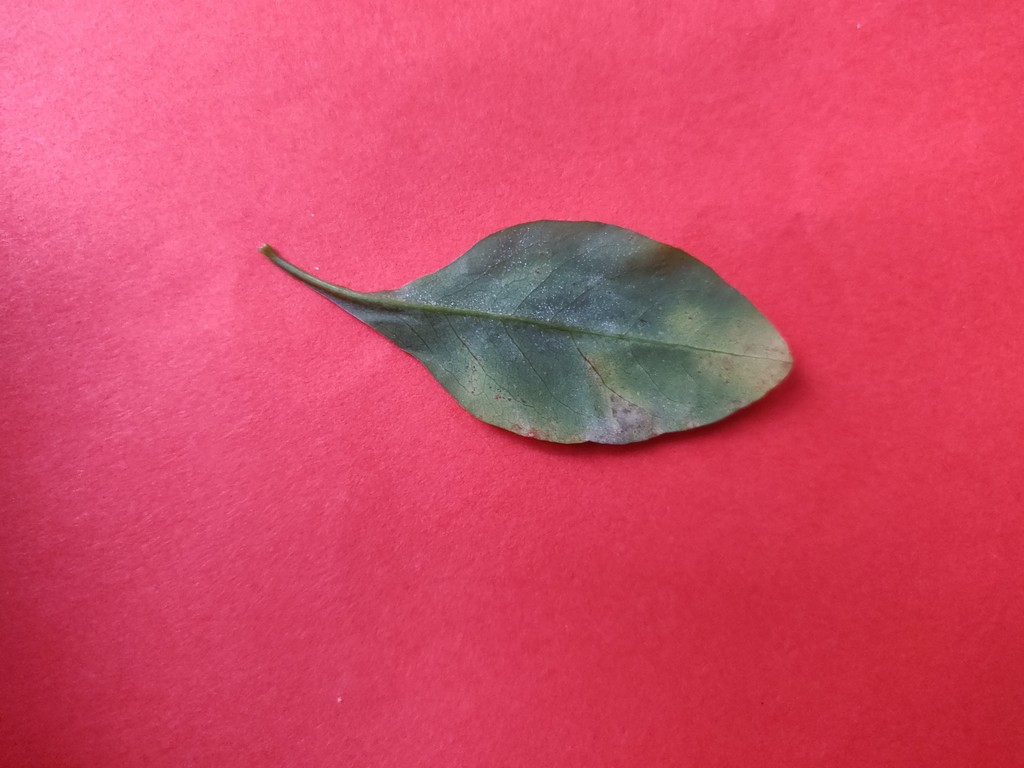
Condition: Unhealthy
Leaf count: single
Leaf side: back